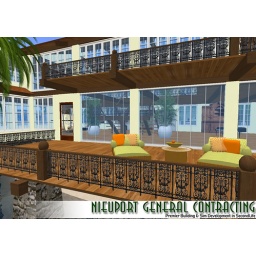
Custom Second Life beach house designed and constructed by Nieuport General Contracting.